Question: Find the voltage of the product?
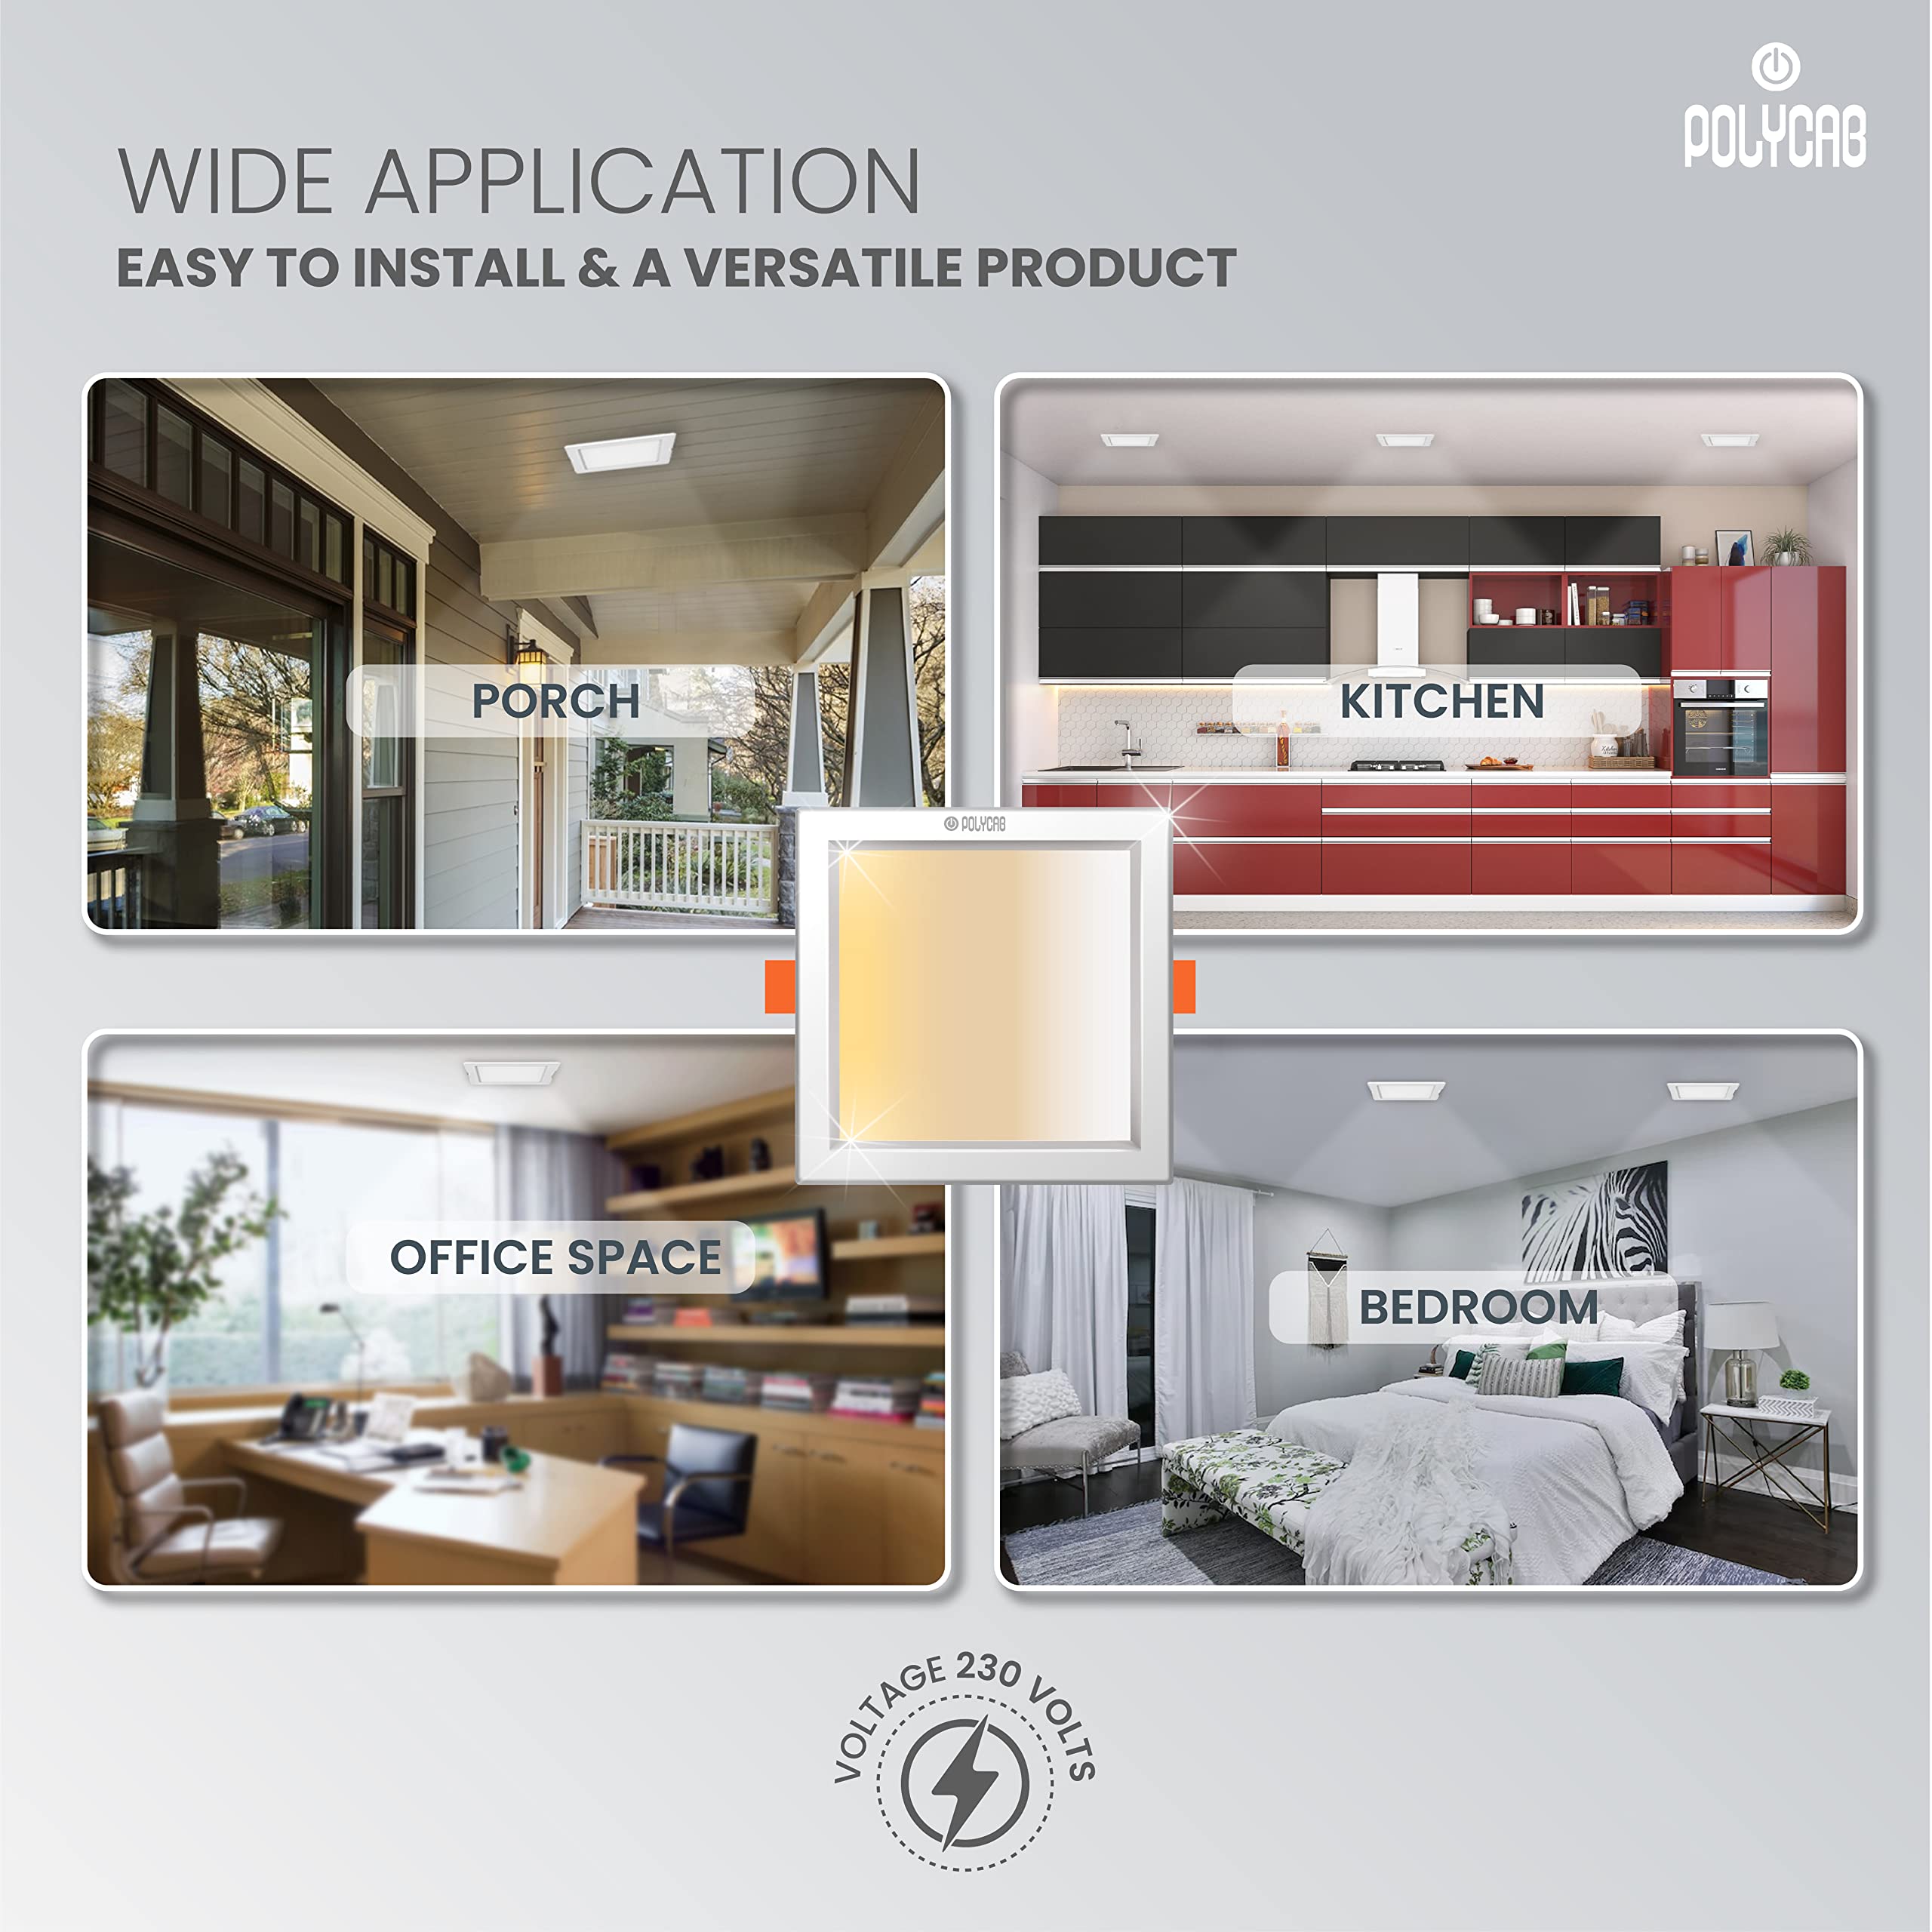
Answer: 230.0 volt